Mike Lee

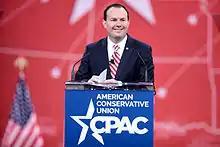
Mike Lee speaking at the 2015 Conservative Political Action Conference (CPAC) in National Harbor, Maryland on February 26, 2015.

Lee was reelected in 2016. He was endorsed by the Club for Growth, the Senate Conservatives Fund, and the National Republican Senatorial Committee.